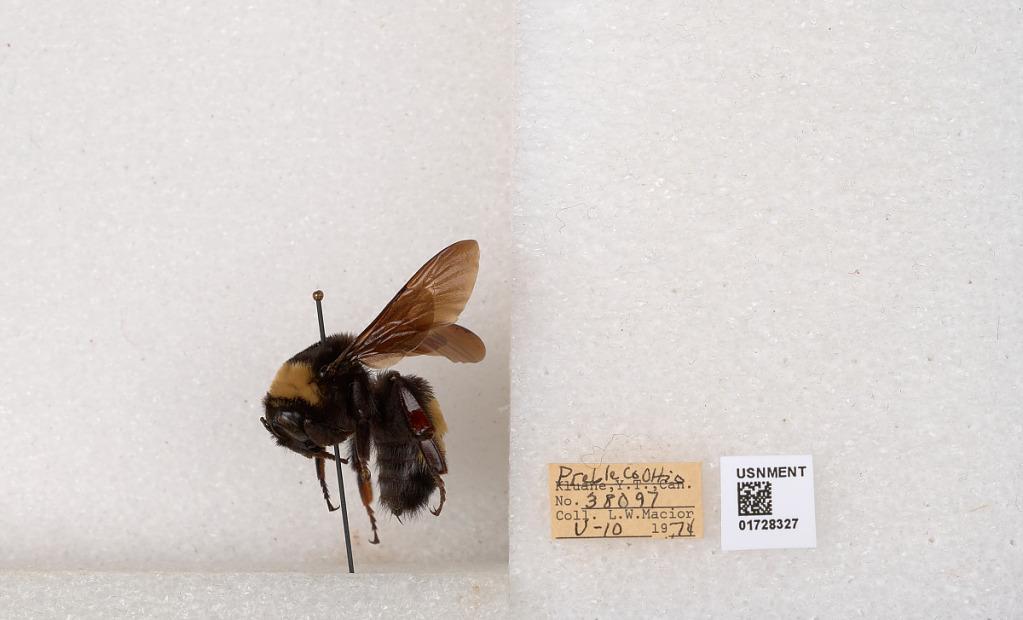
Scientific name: Bombus (Bombus) nevadensis auricormus
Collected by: L. Macior
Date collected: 1974-5-10
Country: United States
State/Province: Ohio
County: Preble
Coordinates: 39.7416, -84.648